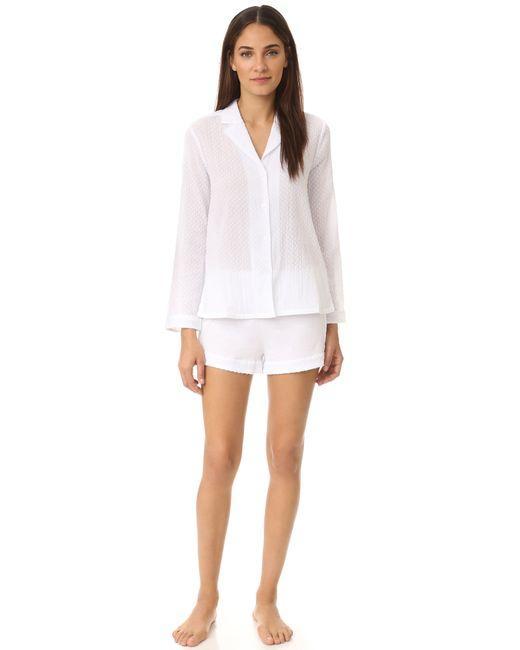
Damen Langarm durchsichtiges sexy Shirt mit passenden weißen Shorts